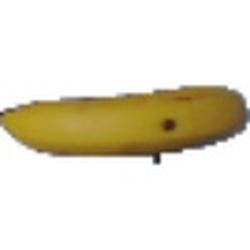
Label: Banana